Hodh El Gharbi region

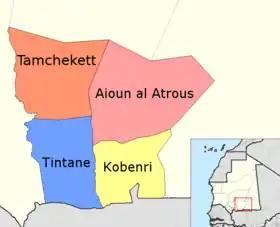
Departments of Hodh El Gharbi.

The local administration is adopted from French local administration framework with a Ministry of Internal Control governing the local bodies. The original administration was held by Governors of each district, but after the municipal elections in 1994, the powers has been decentralized from the district bodies. Mauritania has been divided into 13 "wilayas" (regions), including the Nouakchott Capital District. The smallest administrative division in the country is the commune and the country has 216 of them. A group of communes form a "moughataa" (department) and the group of "moughataa" form a district. There are total of 53 "moughataa" for the 13 districts in the country. The executive power of the district is vested on a district chief, while it is on "hakem" for "moughataa". Out of the 216 communes, 53 classified as urban and rest 163 are rural.